Jean-Philippe Bergeron (writer)

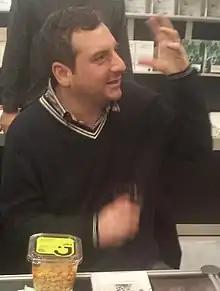
Jean Philippe Bergeron

Jean-Philippe Bergeron (born 1978 Saint-Hyacinthe) is a Canadian French-language writer and poet. He won the Prix Alain-Grandbois in 2004.